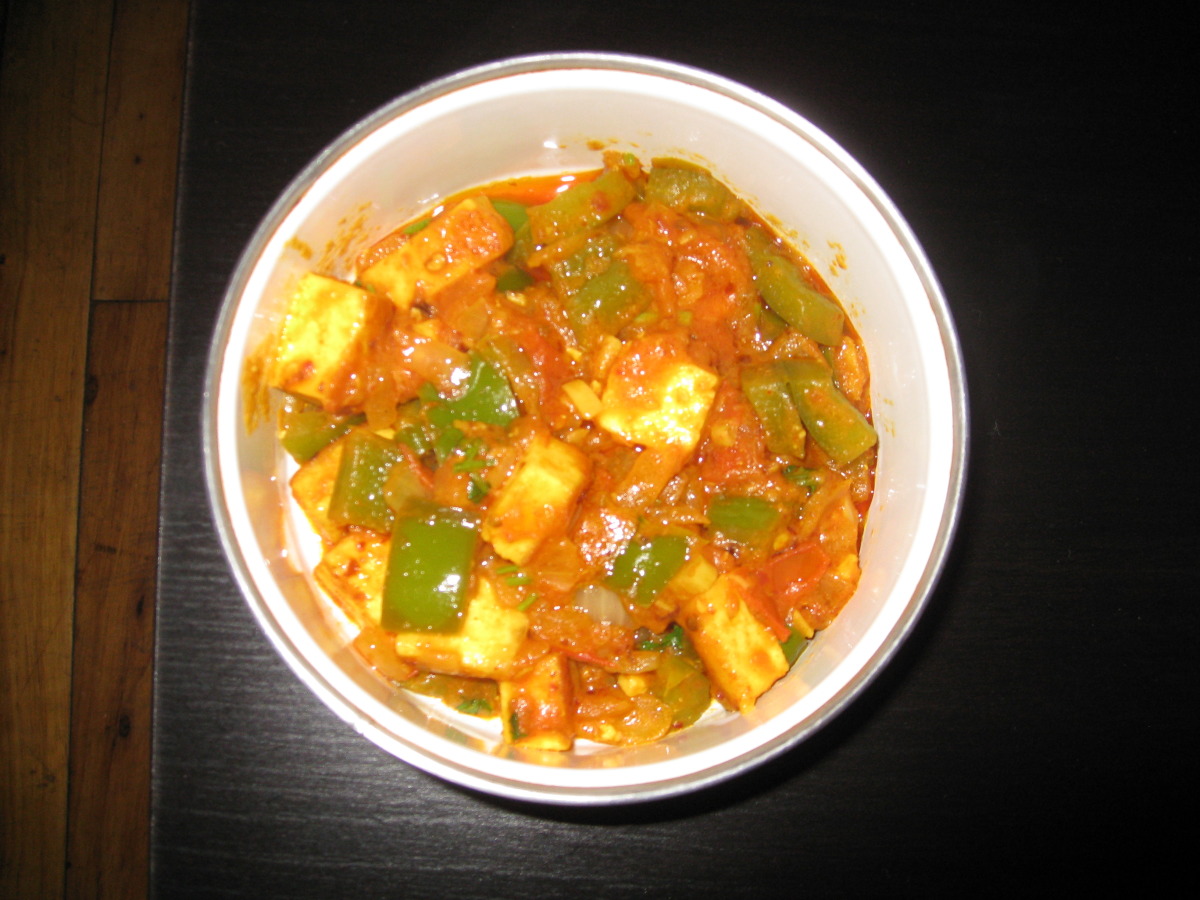
Dish: kadai_paneer